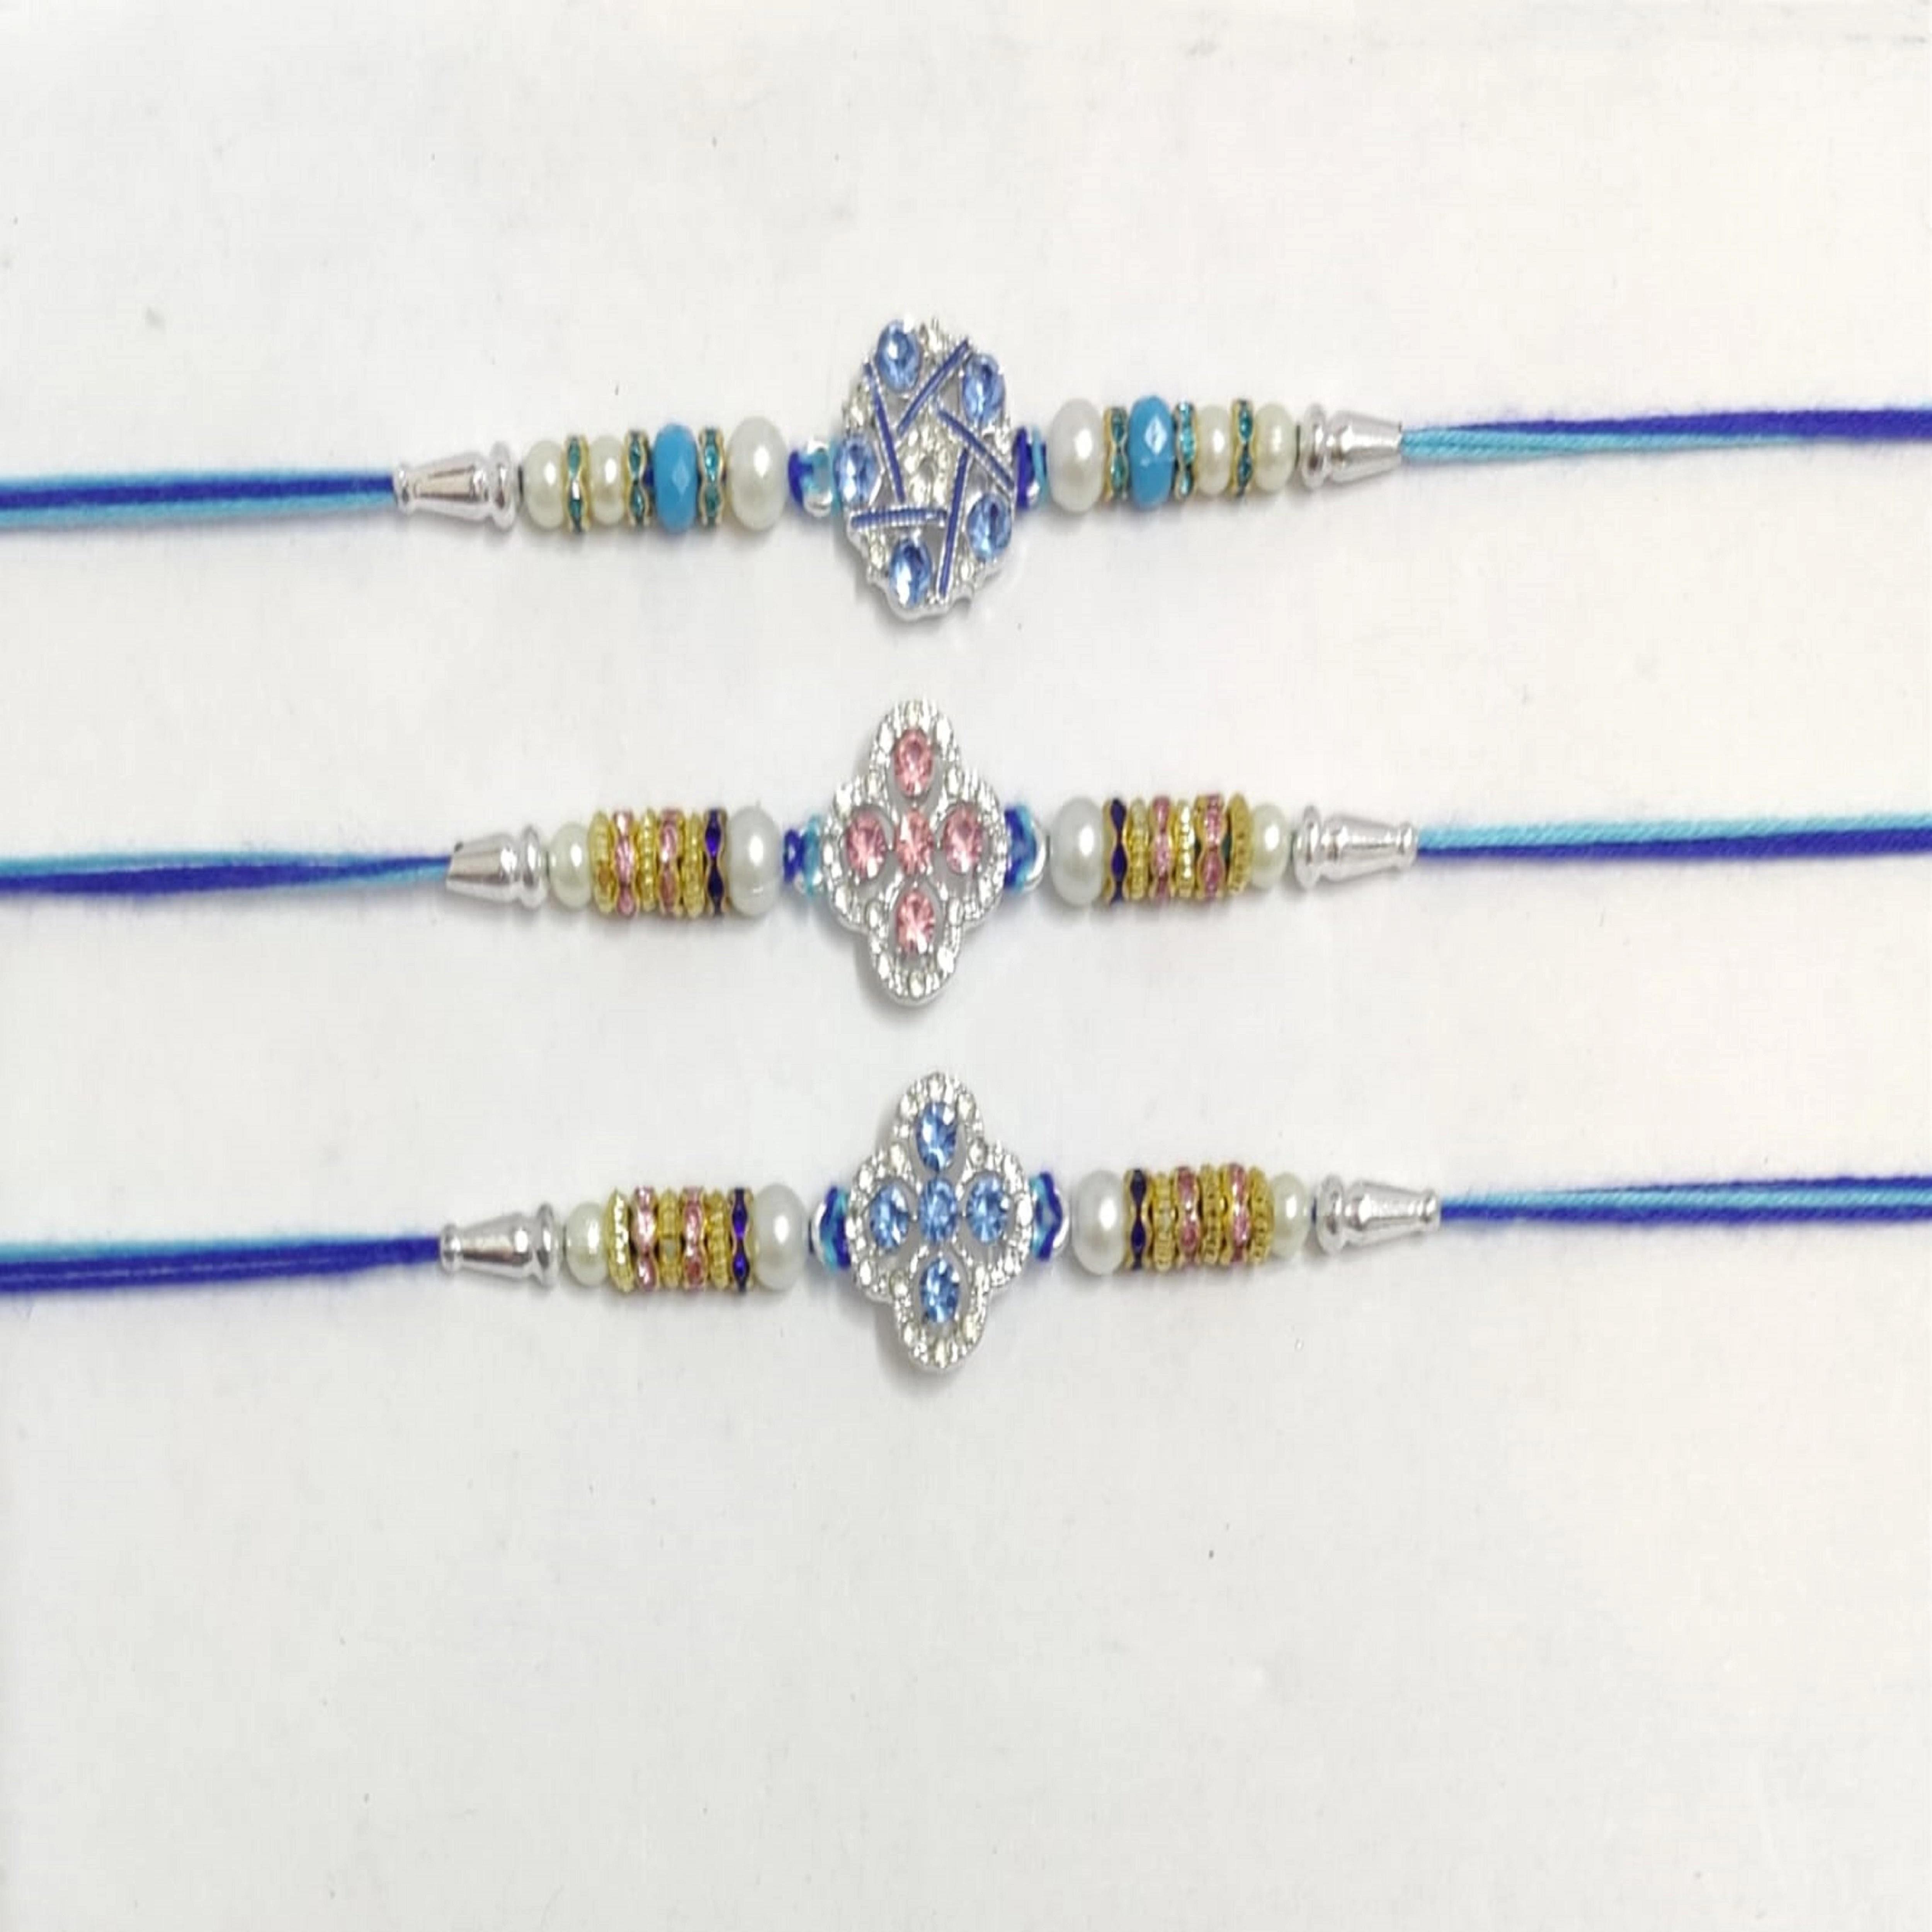
Ritya Creation Rakhi for Bhabhi and Bhabhi happy rakhsha bhandhan
Type: Rakhis
Brand: Ritya Creation
Price: Rs. 399
 Celebrate the sacred festival of Raksha Bandhan with our exclusive Desert Designs Family Pack Rakhi, a delightful Combo Rakhi set that encompasses the essence of love, tradition, and togetherness. Crafted with utmost precision and care, these rakhis are a perfect representation of the cherished bond between siblings and family members.Handmade using Traditional Indian Thread, each rakhi is a testament to the rich cultural heritage and artistic craftsmanship of India. With intricate designs and vibrant colors, these rakhis serve as a beautiful expression of affection and love for your brother, bhabhi, and little ones.
Features: comfortable band for wrist,It has been made from toxic free materials Anti-Allergic and Safe for Skin.,It can be worn over long time periods without any complains of ach and swelling